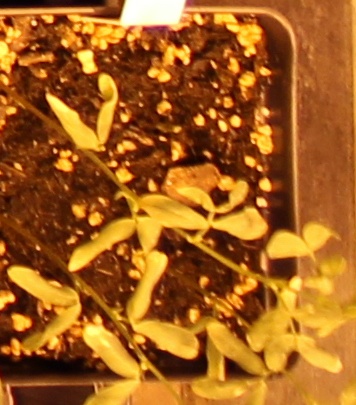
Label: Lentil